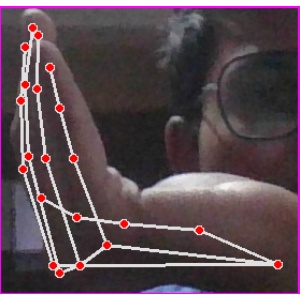
अक्षर: स